Charles H. Davis (judge)

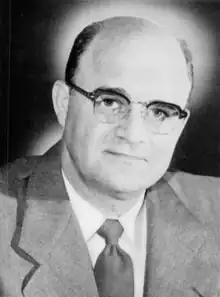
Davis's official photograph, .

Charles Hubbard Davis (January 7, 1906 – February 22, 1976) was a Republican lawyer who has twice served on the Illinois Supreme Court, once as Chief Justice, and on the Illinois Appellate Court, also as Presiding Justice.